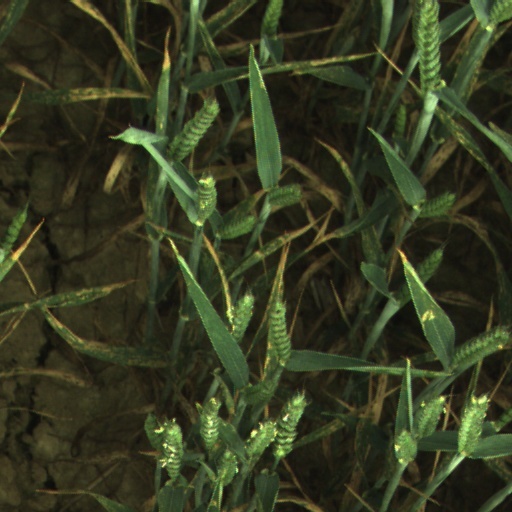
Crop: wheat